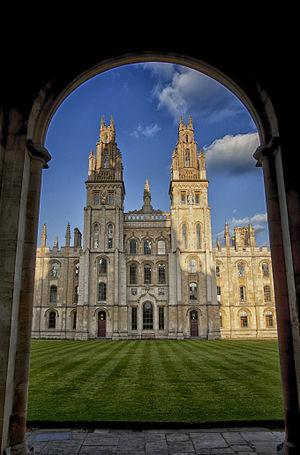
The College of All Souls of the Faithful Departed, of Oxford, mieux connu sous le nom de All Souls College, est l'un des collèges fédérés de l'université d'Oxford, au Royaume-Uni.